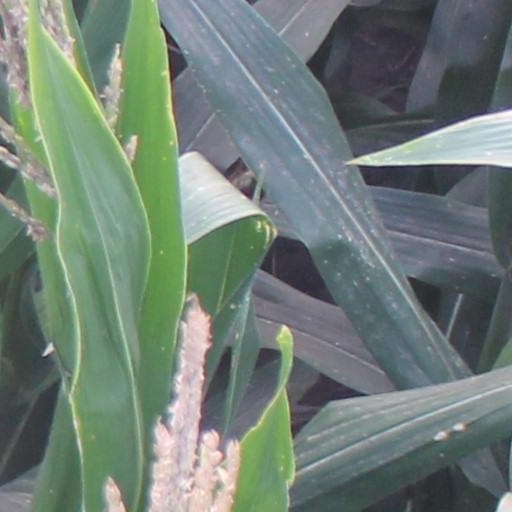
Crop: maize; corn